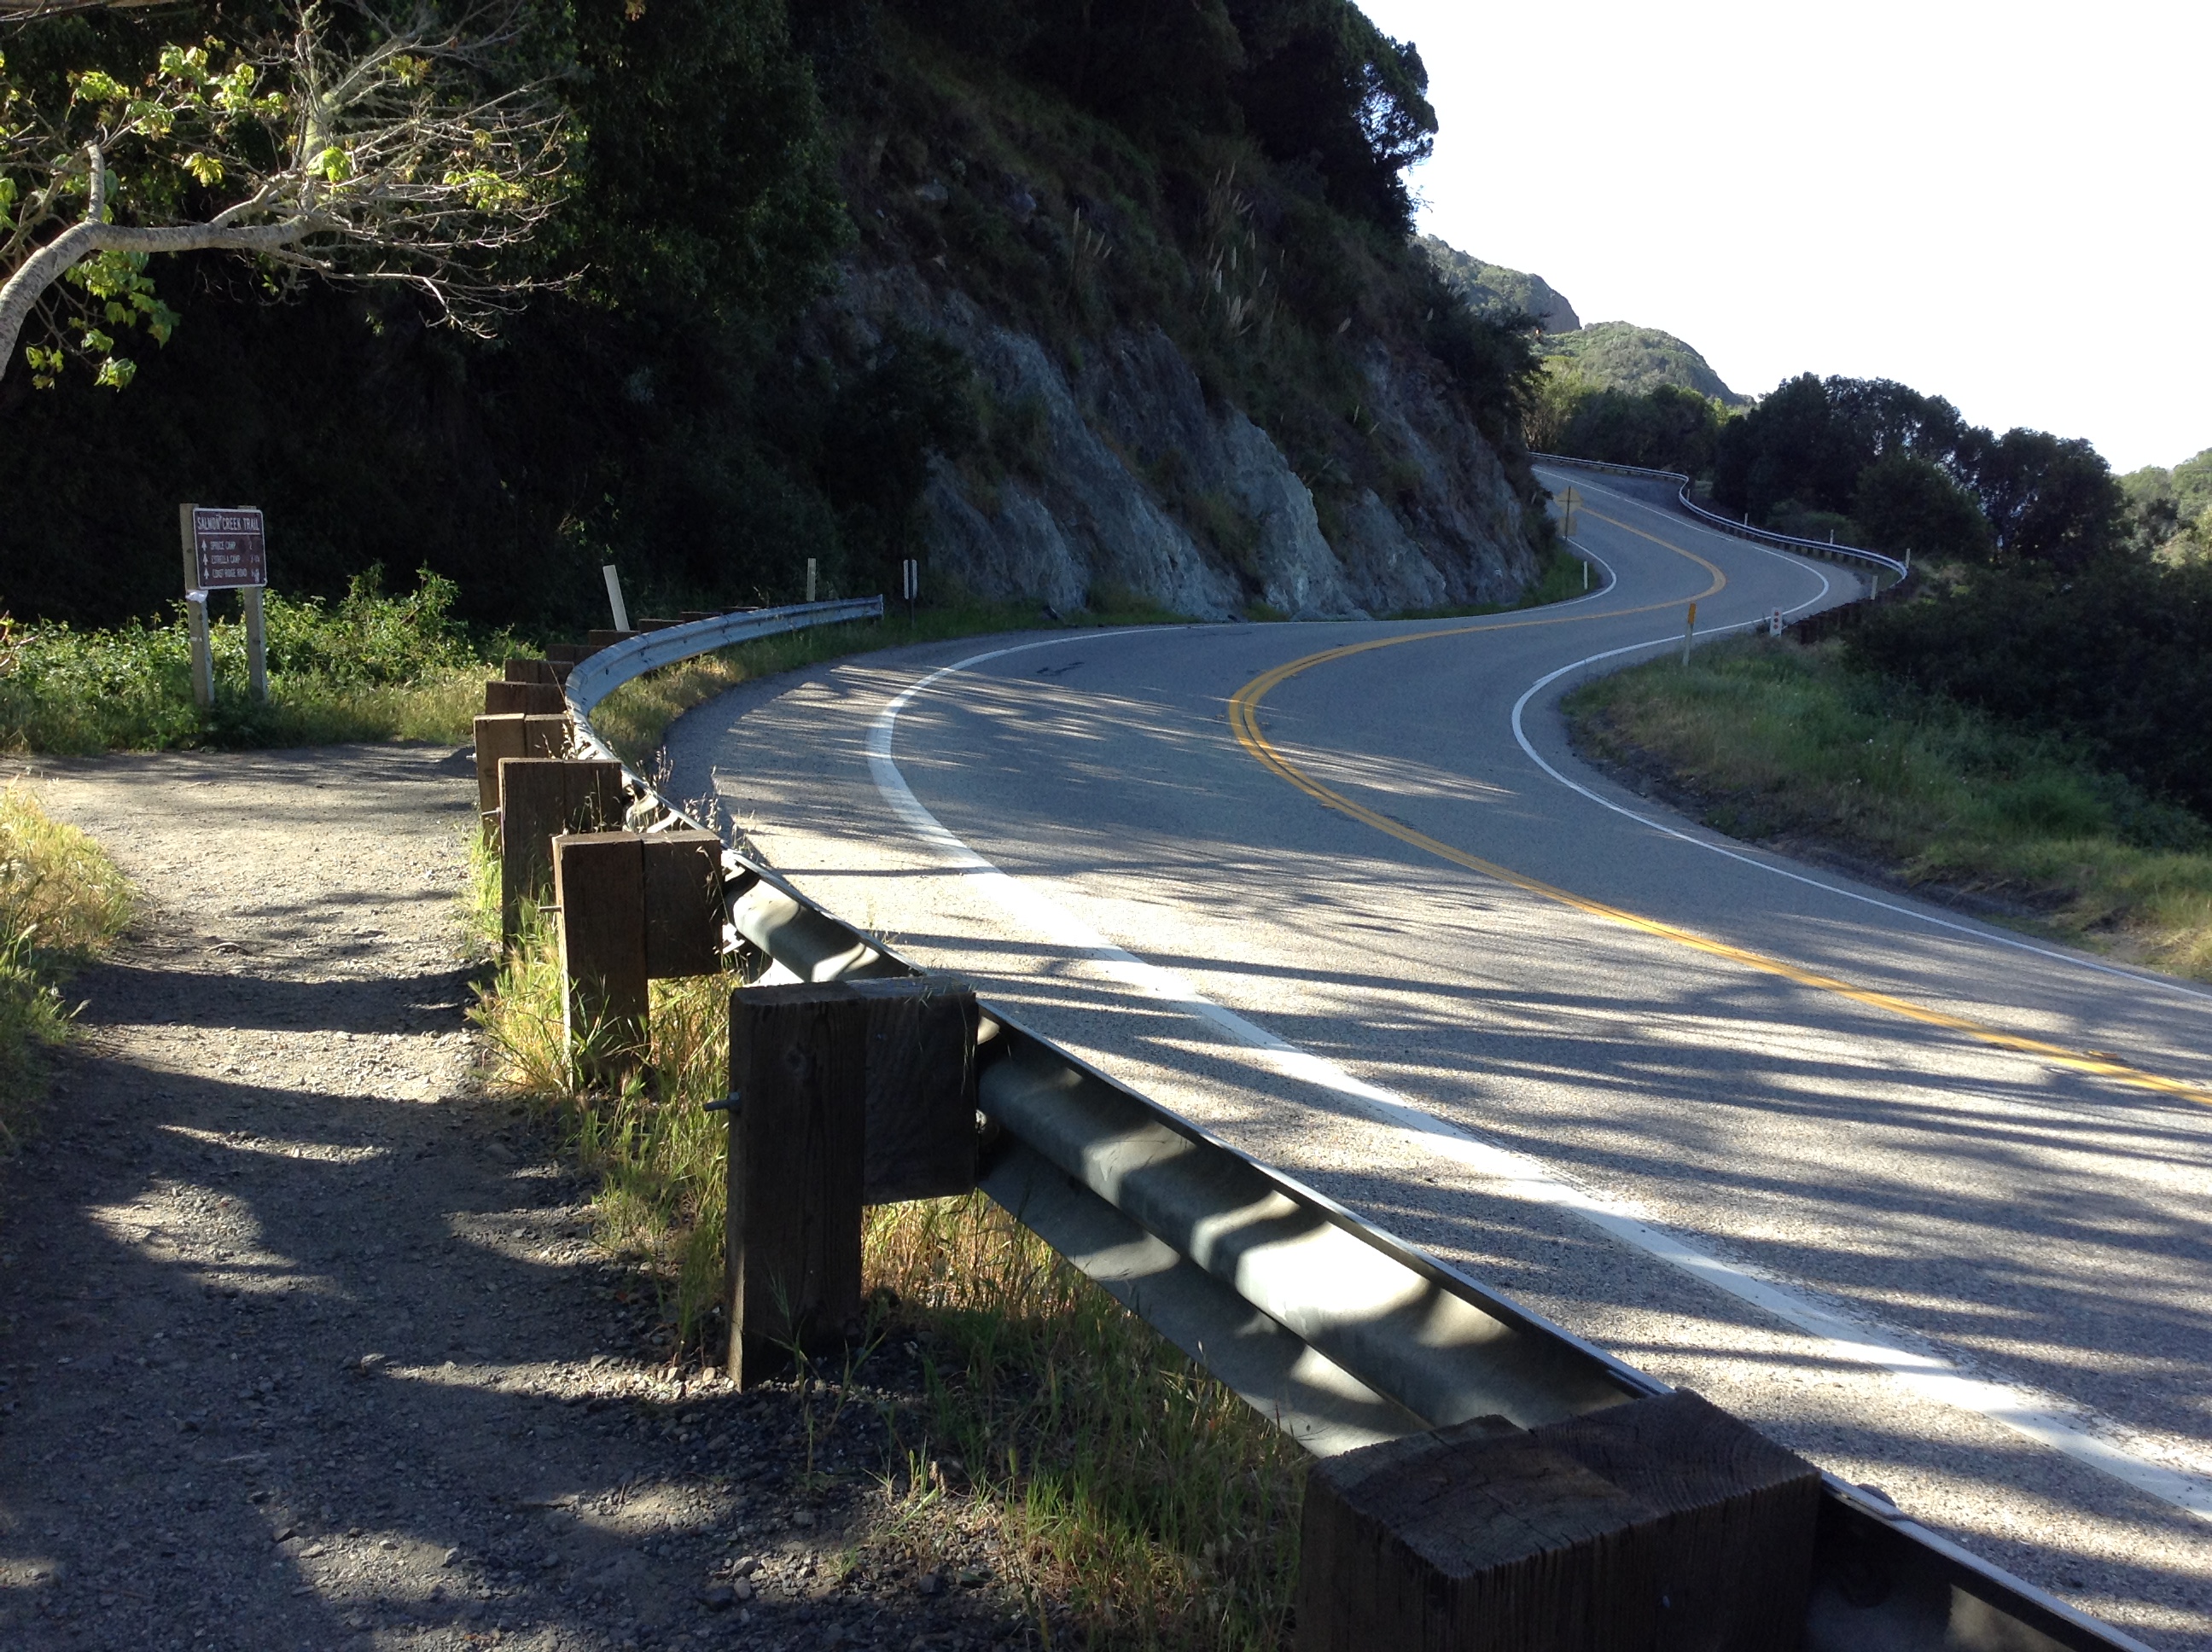
road, river, asphalt, walkway, reservoir, waterway, infrastructure, sceniccalifornia, califhighwayone, salmoncreekbigsur, montereycountytrails, salmoncreektrailhead, califscenichighway